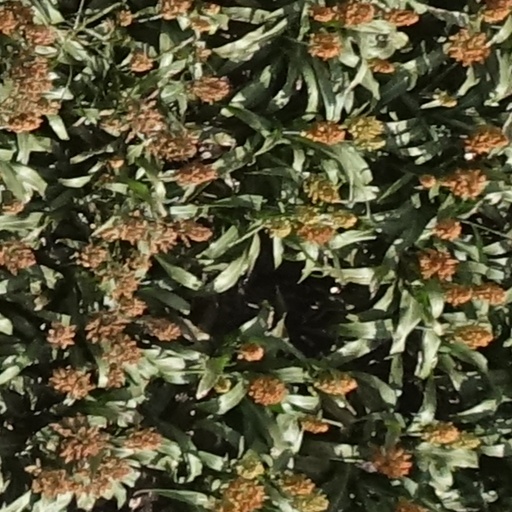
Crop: sorghum